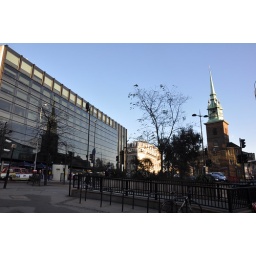
I liked the reflection of the church in the glass fronted building. Again in the financial district of London.